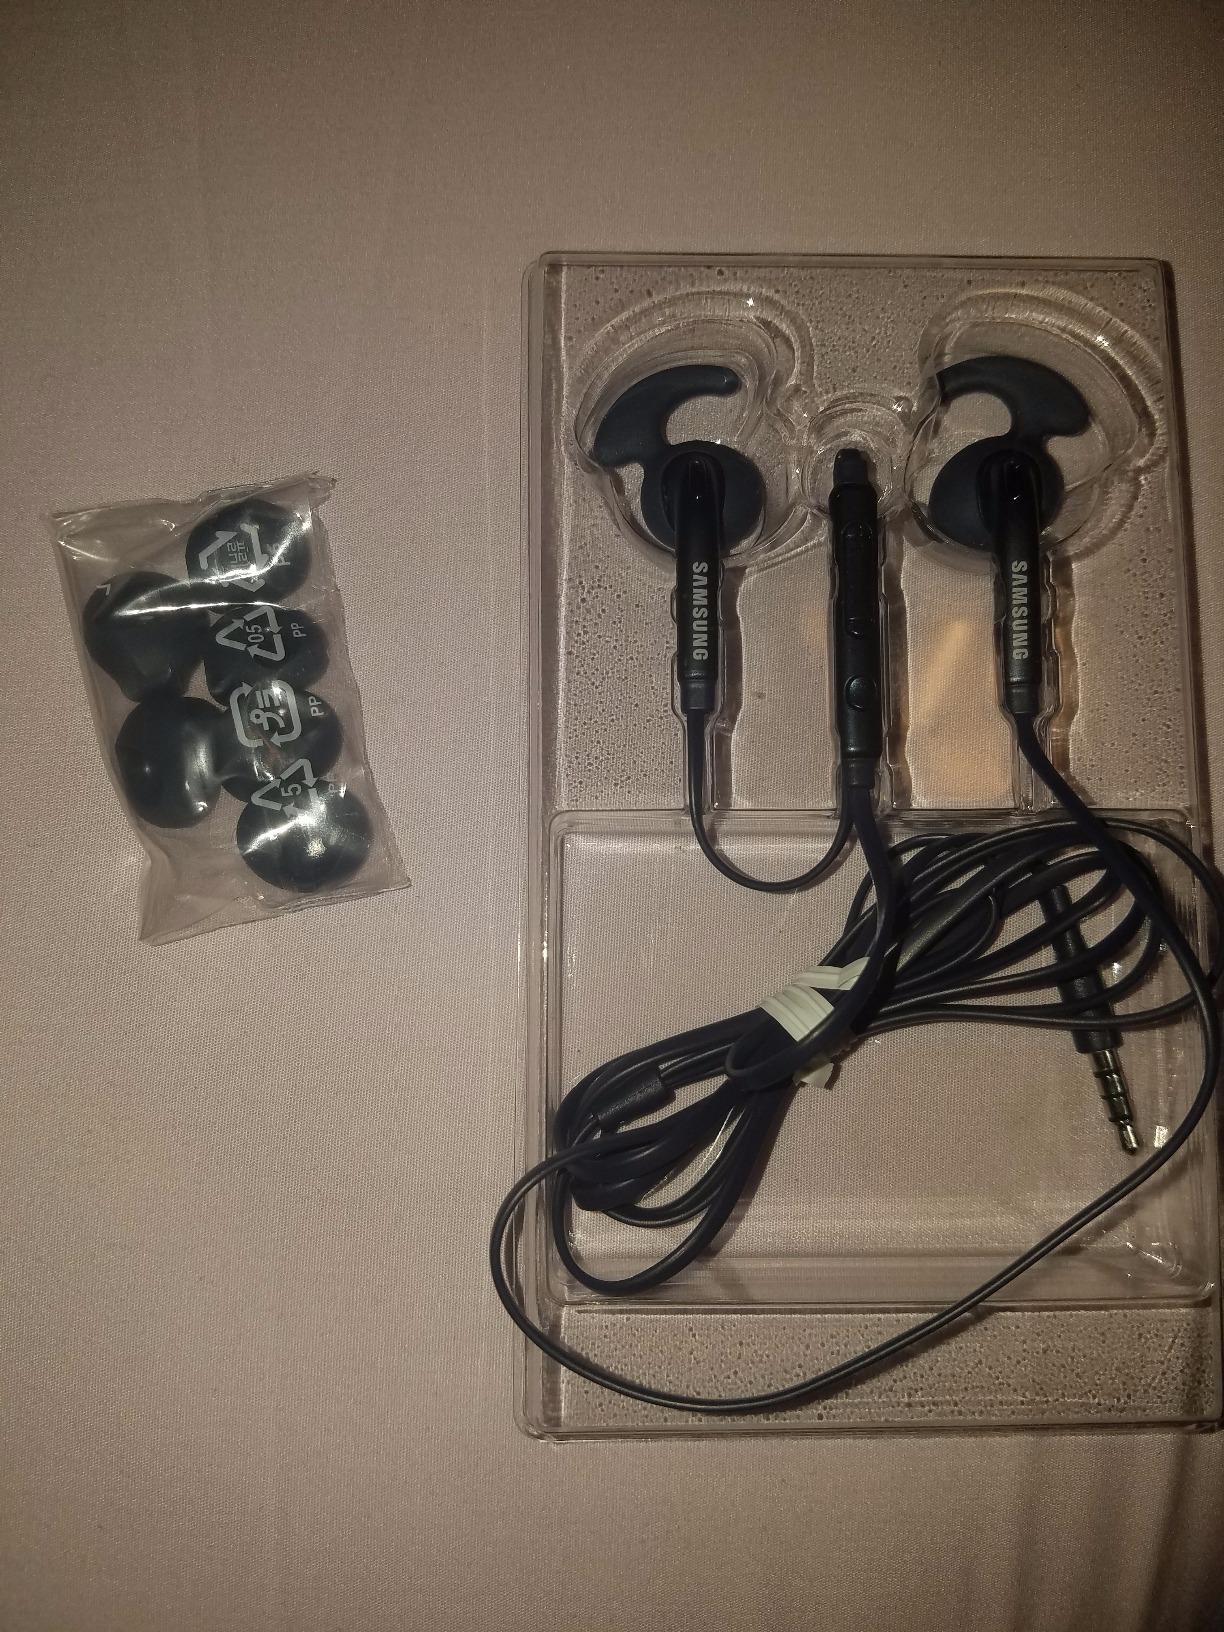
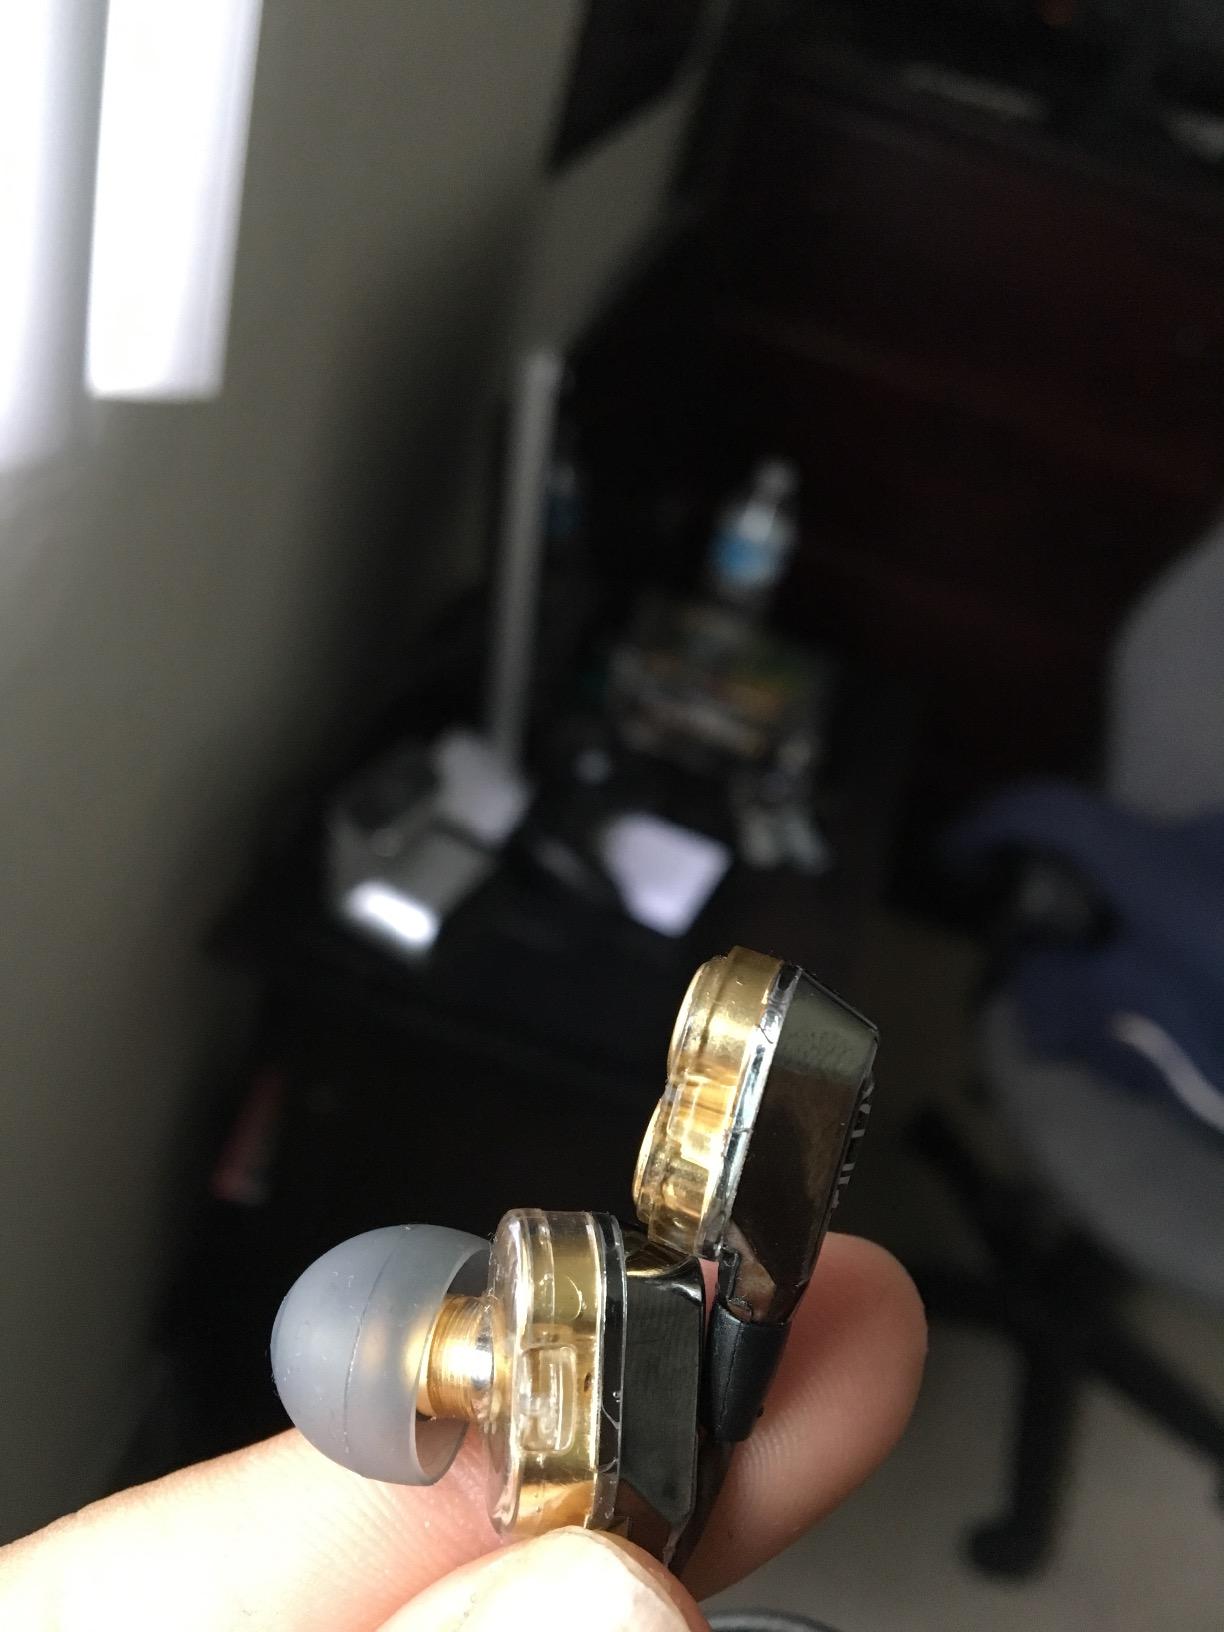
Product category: headphones
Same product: no